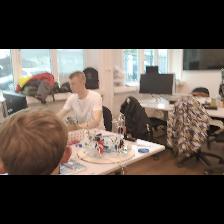
Label: Human